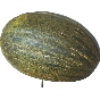
Label: melon_piel_de_sapo